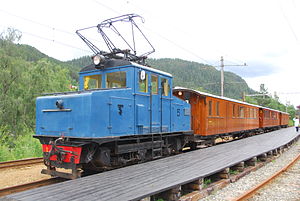
Thamshavnbanen
Veterantog i Løkken på Thamshavnbanen.
Thamshavnbanen er norsk jernbane, der i sin tid gik mellem Løkken Værk i Meldal og Thamshavn i Orkdal kommune i Trøndelag fylke i Norge. Banen blev oprettet for at transportere malm fra minerne i Løkken til udskibning, men den havde også persontrafik. Banen åbnede 10. juli 1908 som den første egentlige elektriske jernbane i Norge. Den normale person- og godtstrafik blev indstillet 30. april 1963, mens transporten af kis fortsatte frem til 29. maj 1974.